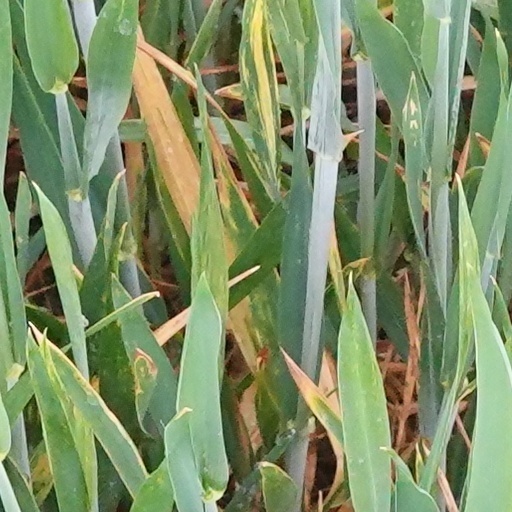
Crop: wheat